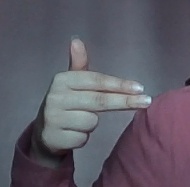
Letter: ghain